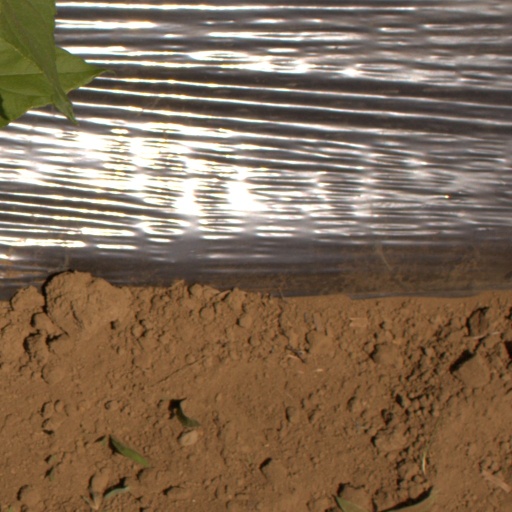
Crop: Jerusalem artichoke